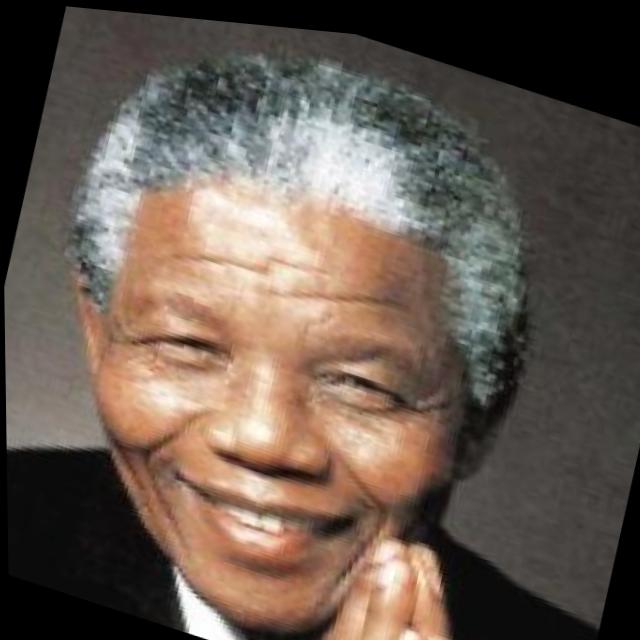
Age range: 45-64